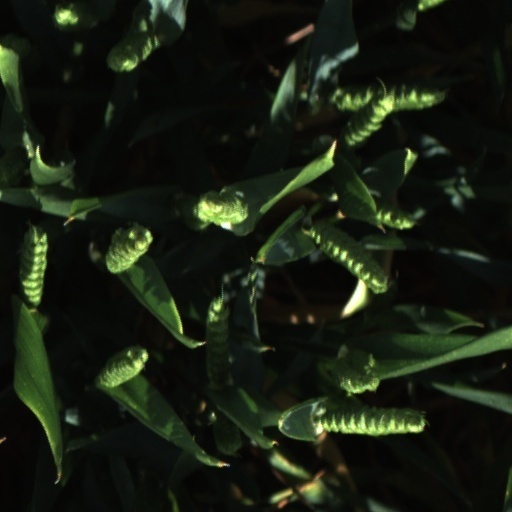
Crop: wheat